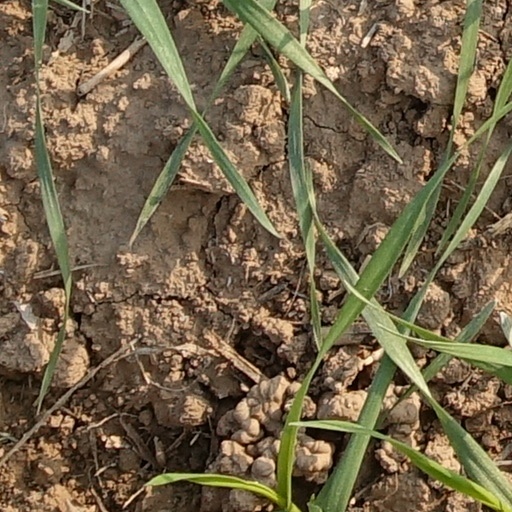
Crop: wheat